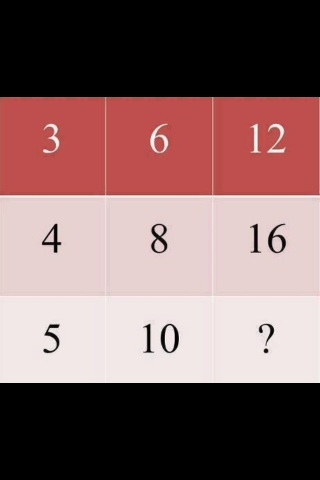Question: What is the answer to this?
Answer: 20